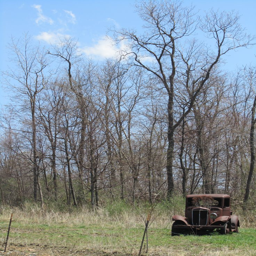
i know a lot of people that would love to get their hands on that vehicle !